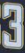
Number: 3